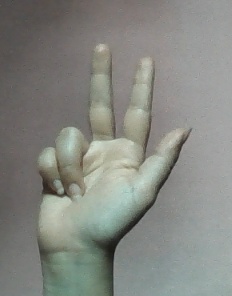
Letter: al